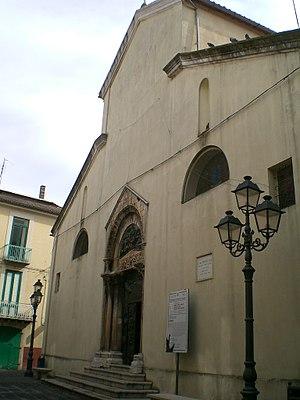
La liste suivante recense les cathédrales en Italie.
La cathédrale de Teggiano est une église catholique romaine de Teggiano, en Italie. Il s'agit de la cathédrale du diocèse de Teggiano-Policastro.